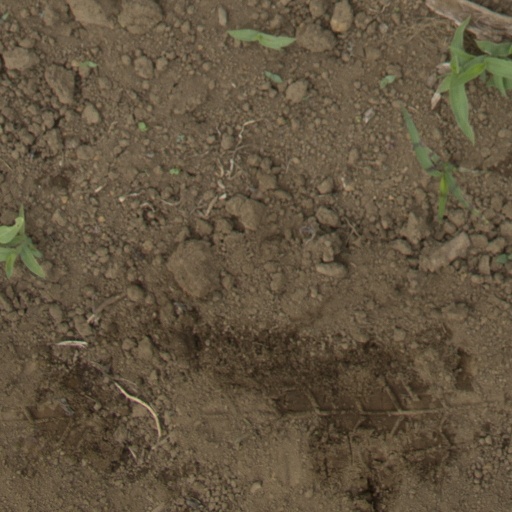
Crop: Jerusalem artichoke